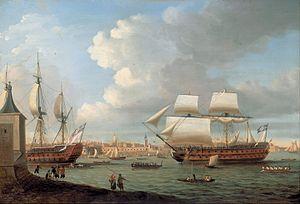
Le Pégase est un vaisseau de ligne de 74 canons à deux ponts de la Marine royale française, lancé en 1781 pendant la guerre d'Amérique. Il s’agit de l'un des nombreux bâtiments de force mis sur cale depuis le milieu des années 1740 selon les normes définies par les constructeurs français de cette époque avec l'idée d'obtenir un bon rapport coût/manœuvrabilité/armement afin de pouvoir tenir tête à la Royal Navy qui dispose de beaucoup plus de navires. Sa carrière dans la Marine française est cependant très courte car il est capturé par les Anglais en 1782.